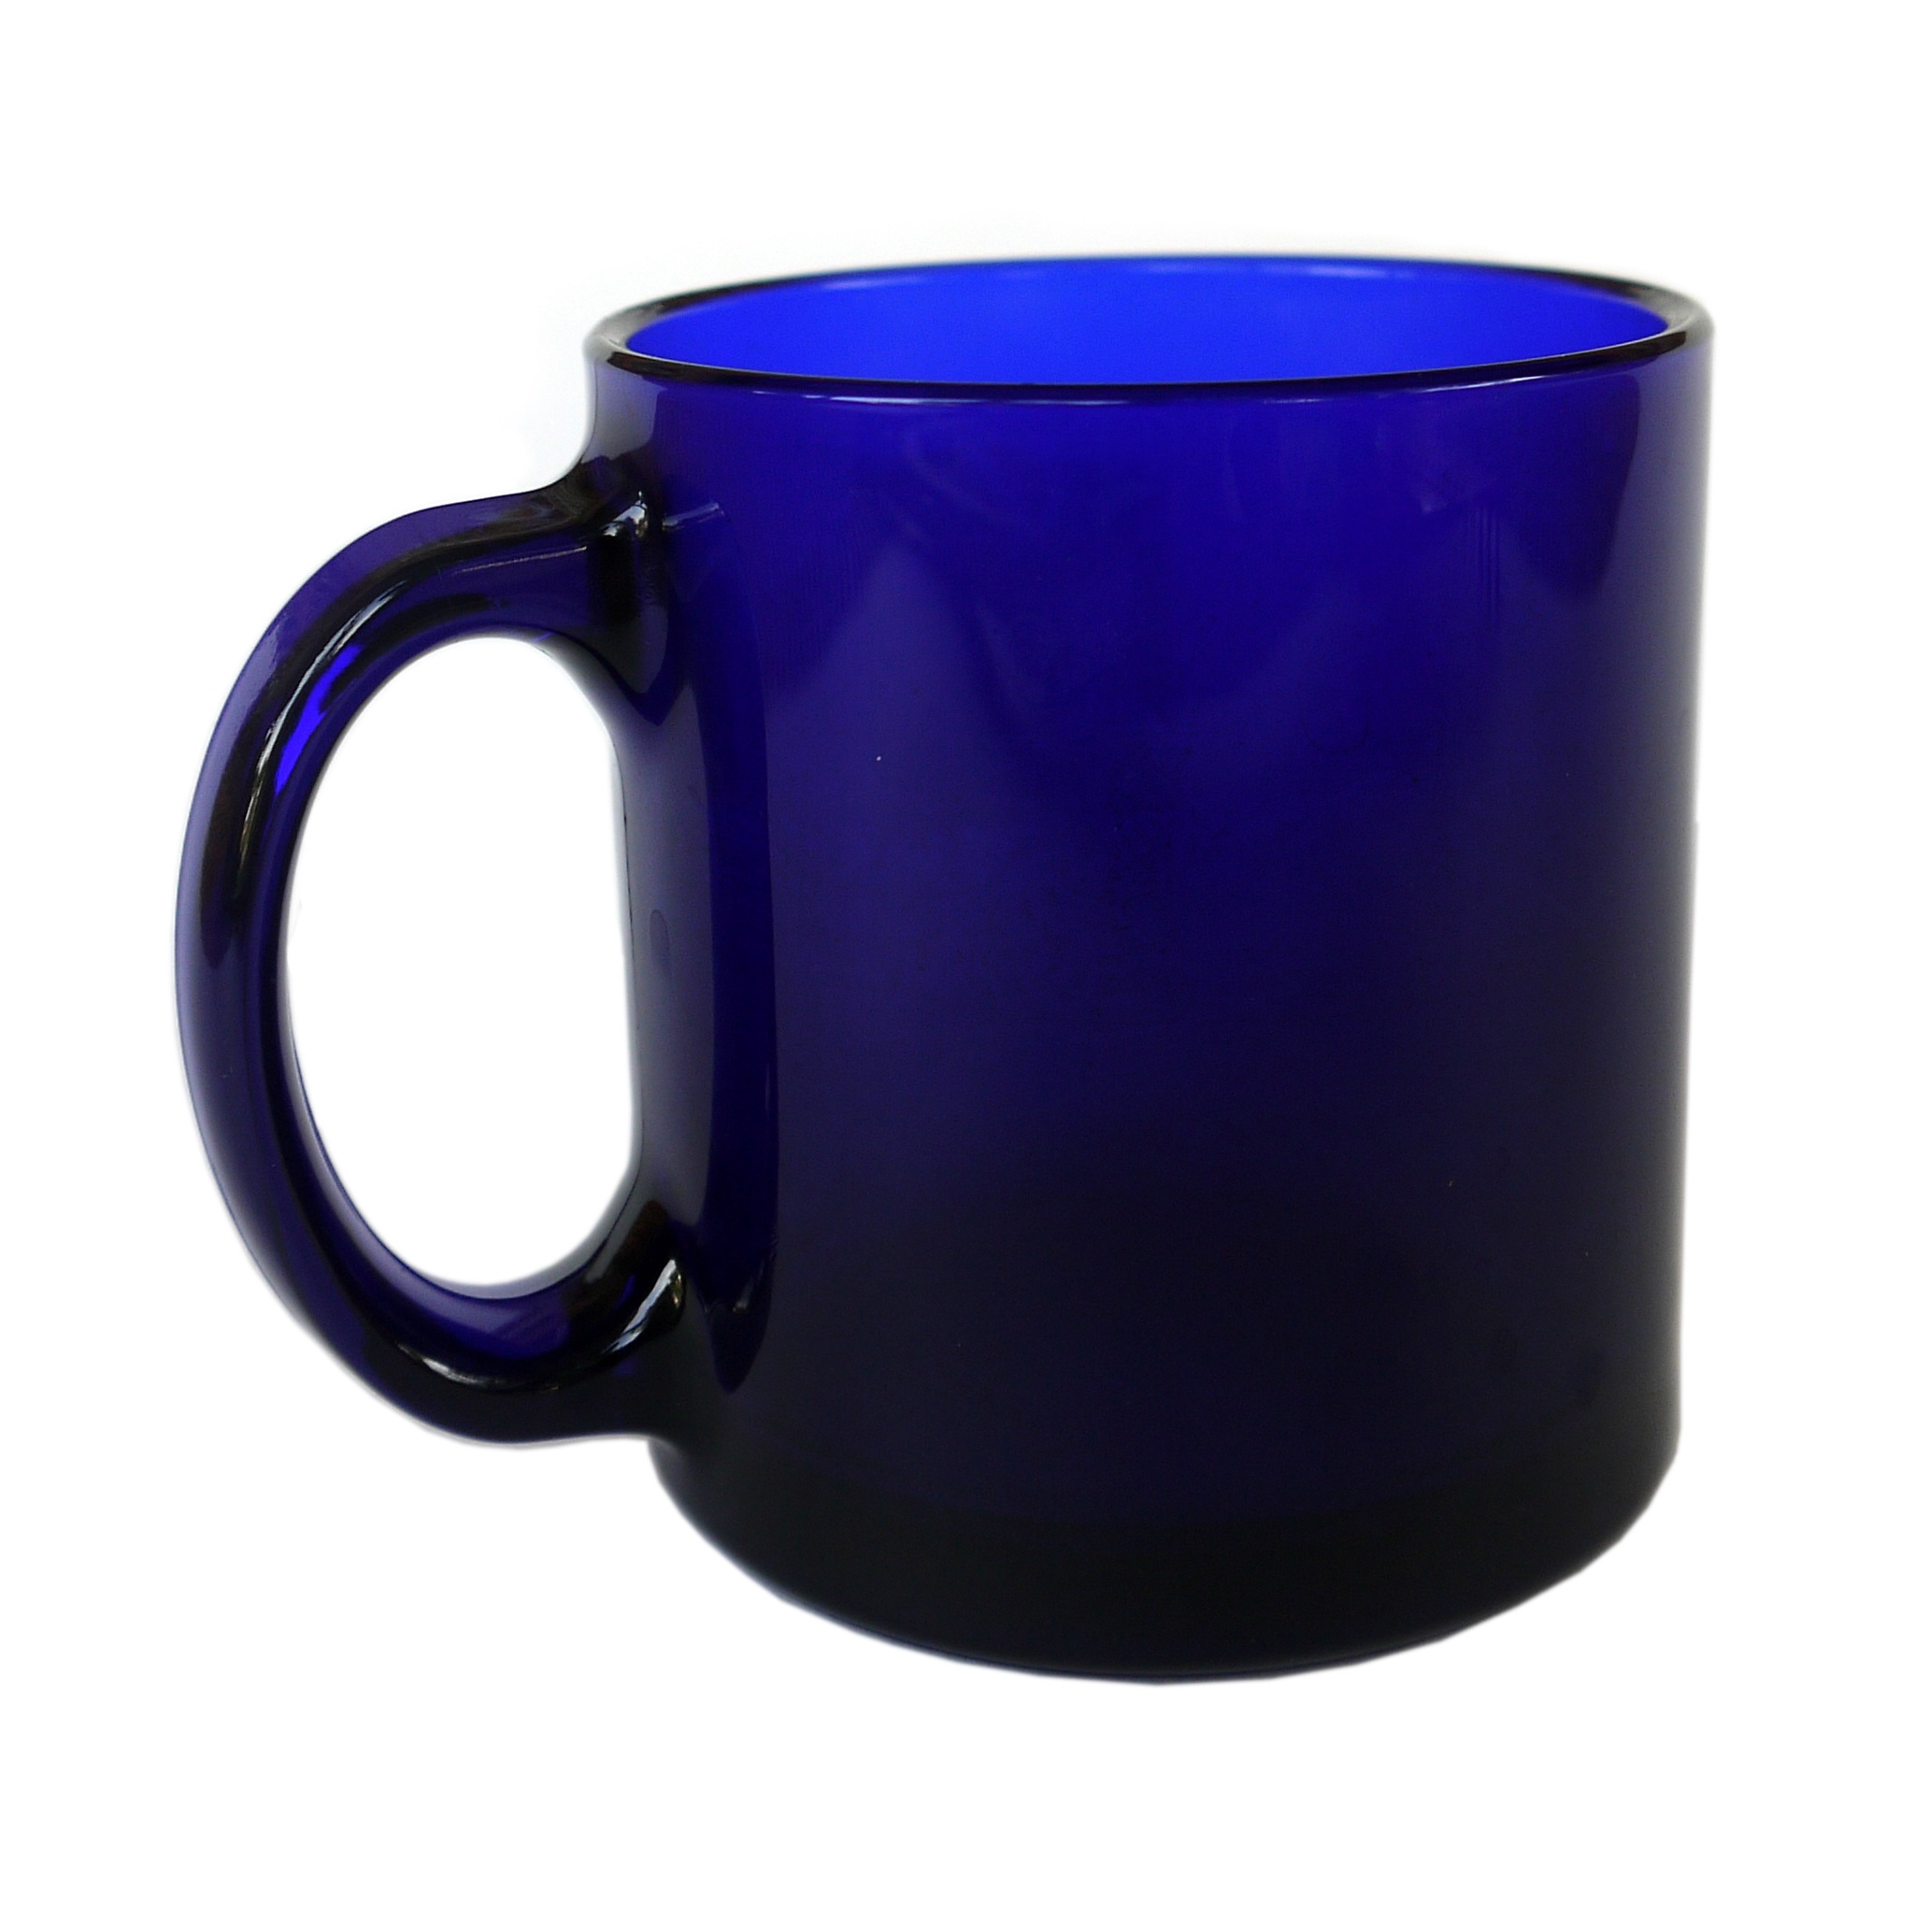
coffee, glass, cup, ceramic, kettle, blue, mug, coffee cup, tableware, jug, man made object, cobalt blue, drinkware, serveware